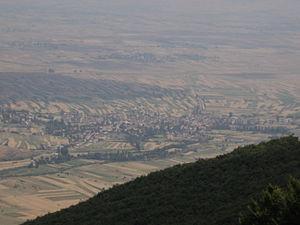
Krivogachtani est un village du sud-ouest de la Macédoine du Nord, chef-lieu de la municipalité de Krivogachtani. Le village comptait 1870 habitants en 2002.